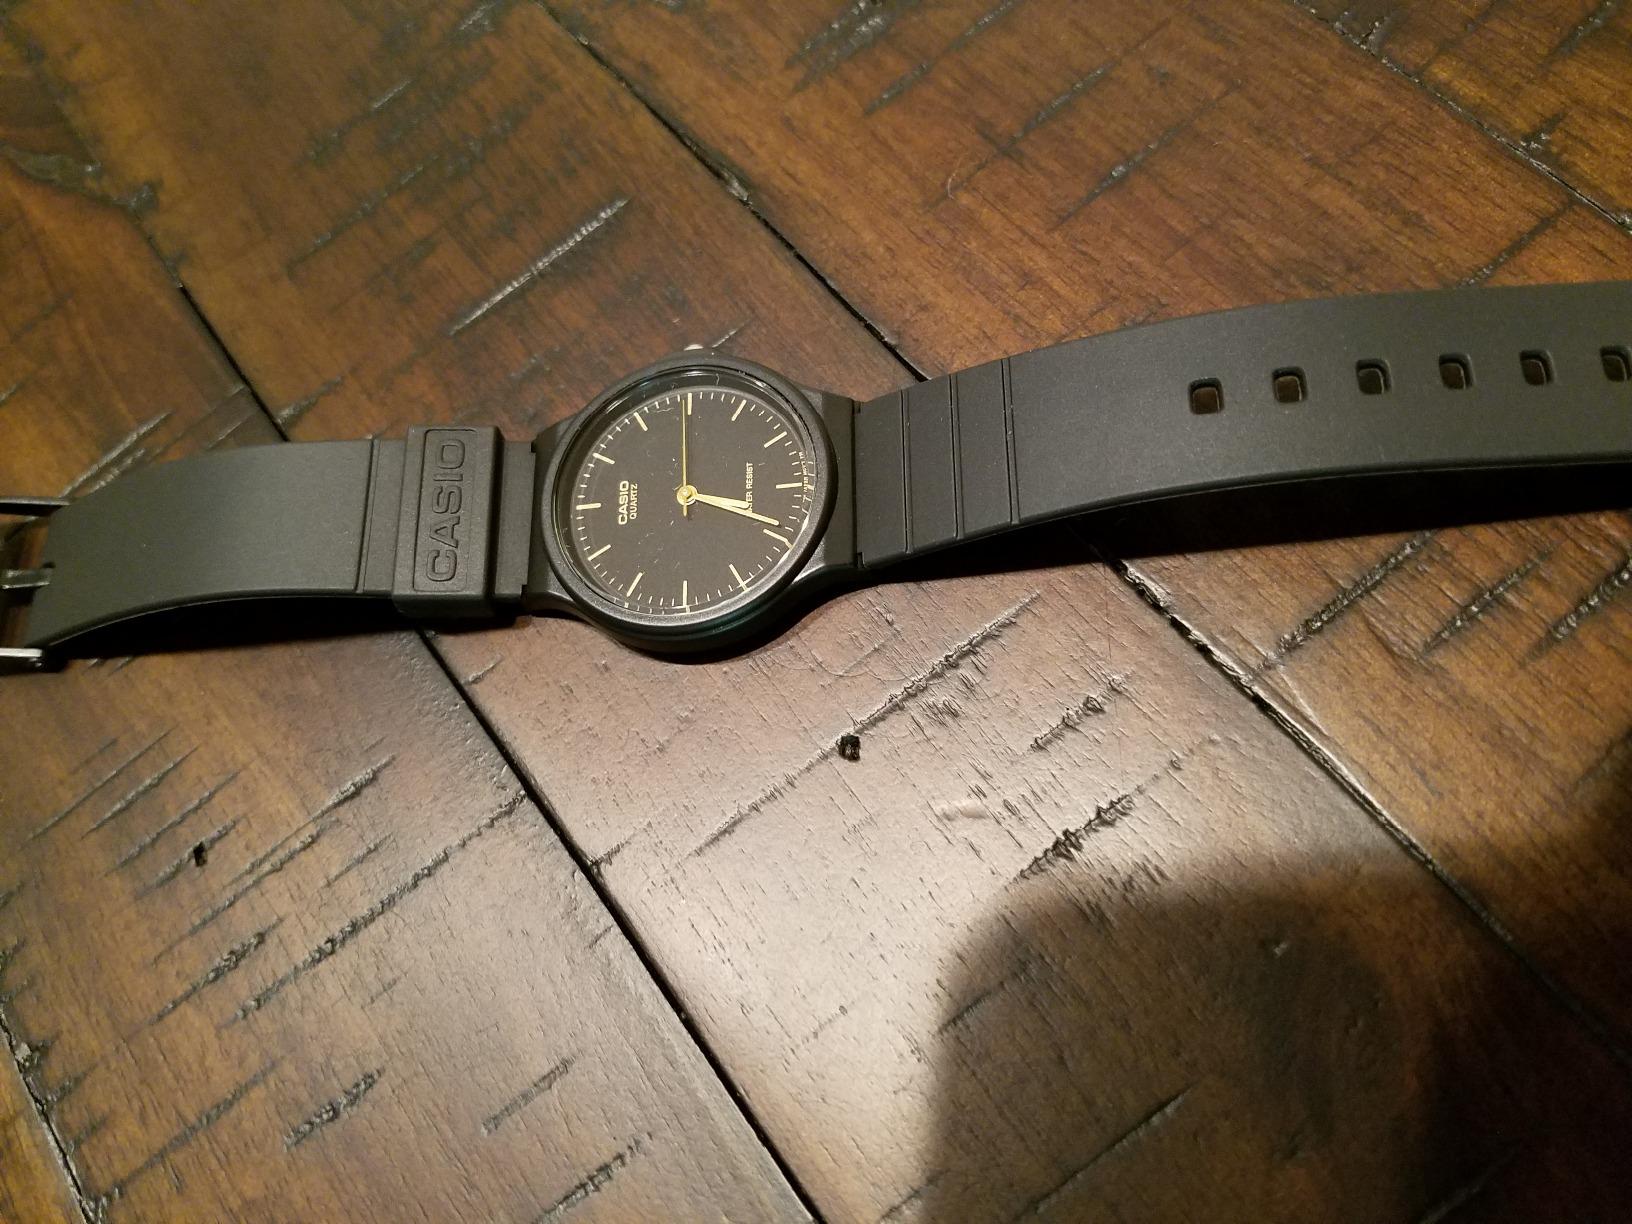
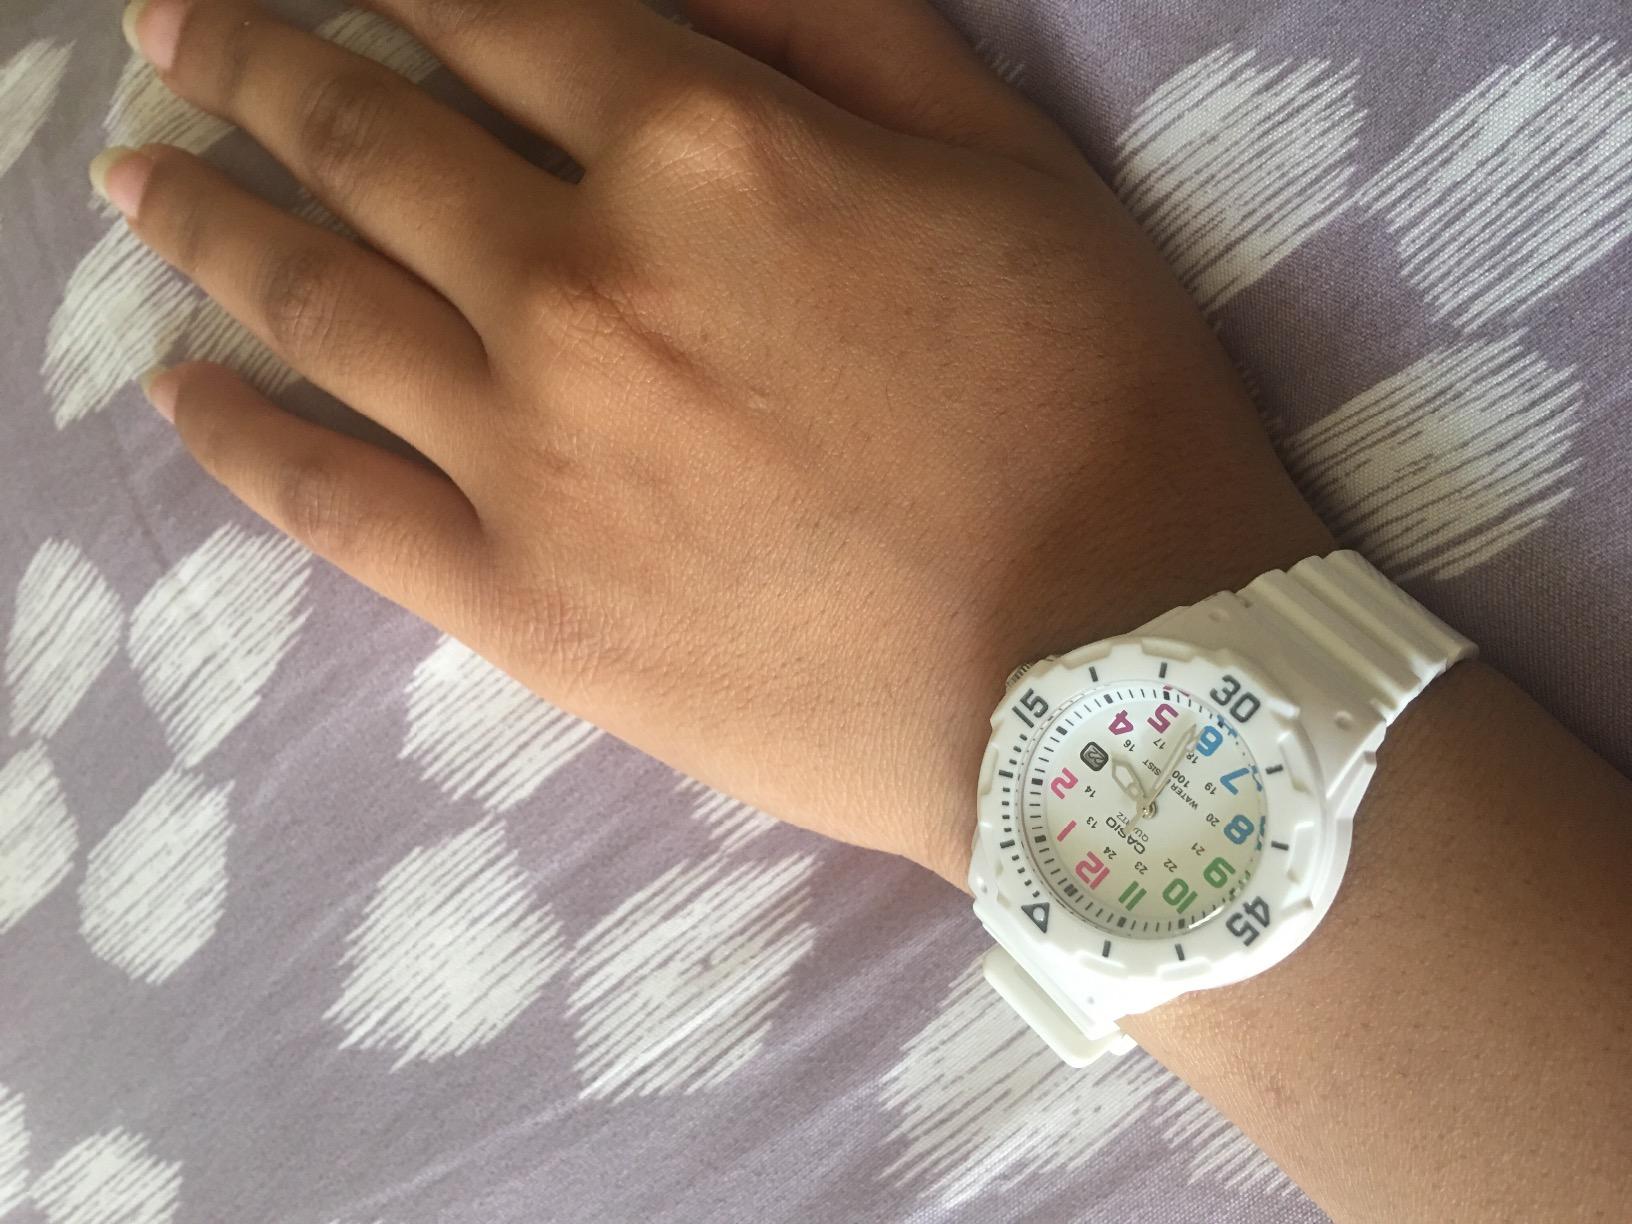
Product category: accessories_watch
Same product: no